The Accidental Cheerleader

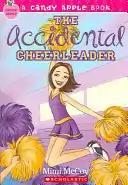

The Accidental Cheerleader is a realistic fiction book written by Mimi McCoy. It was published by Scholastic Inc. on January 1, 2007, and is a Candy Apple Book.